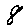
Label: 8